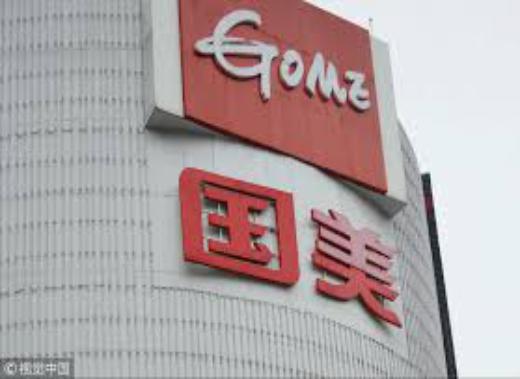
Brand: gome-2
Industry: Electronic